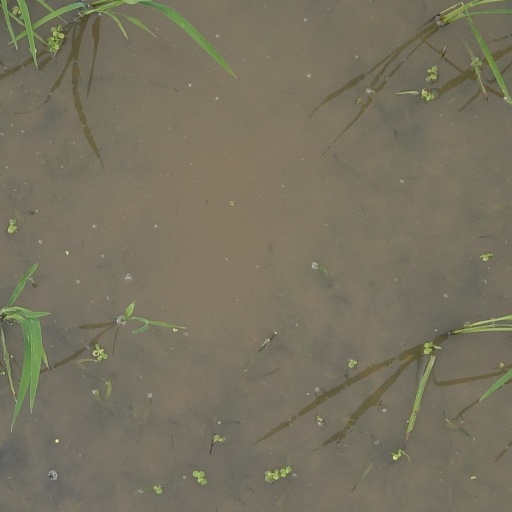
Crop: rice